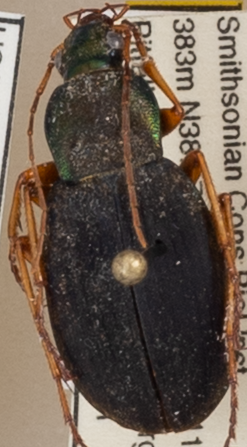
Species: Chlaenius aestivus
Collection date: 2019-08-01
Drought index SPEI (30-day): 0.216
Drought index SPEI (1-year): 2.09
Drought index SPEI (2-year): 2.09